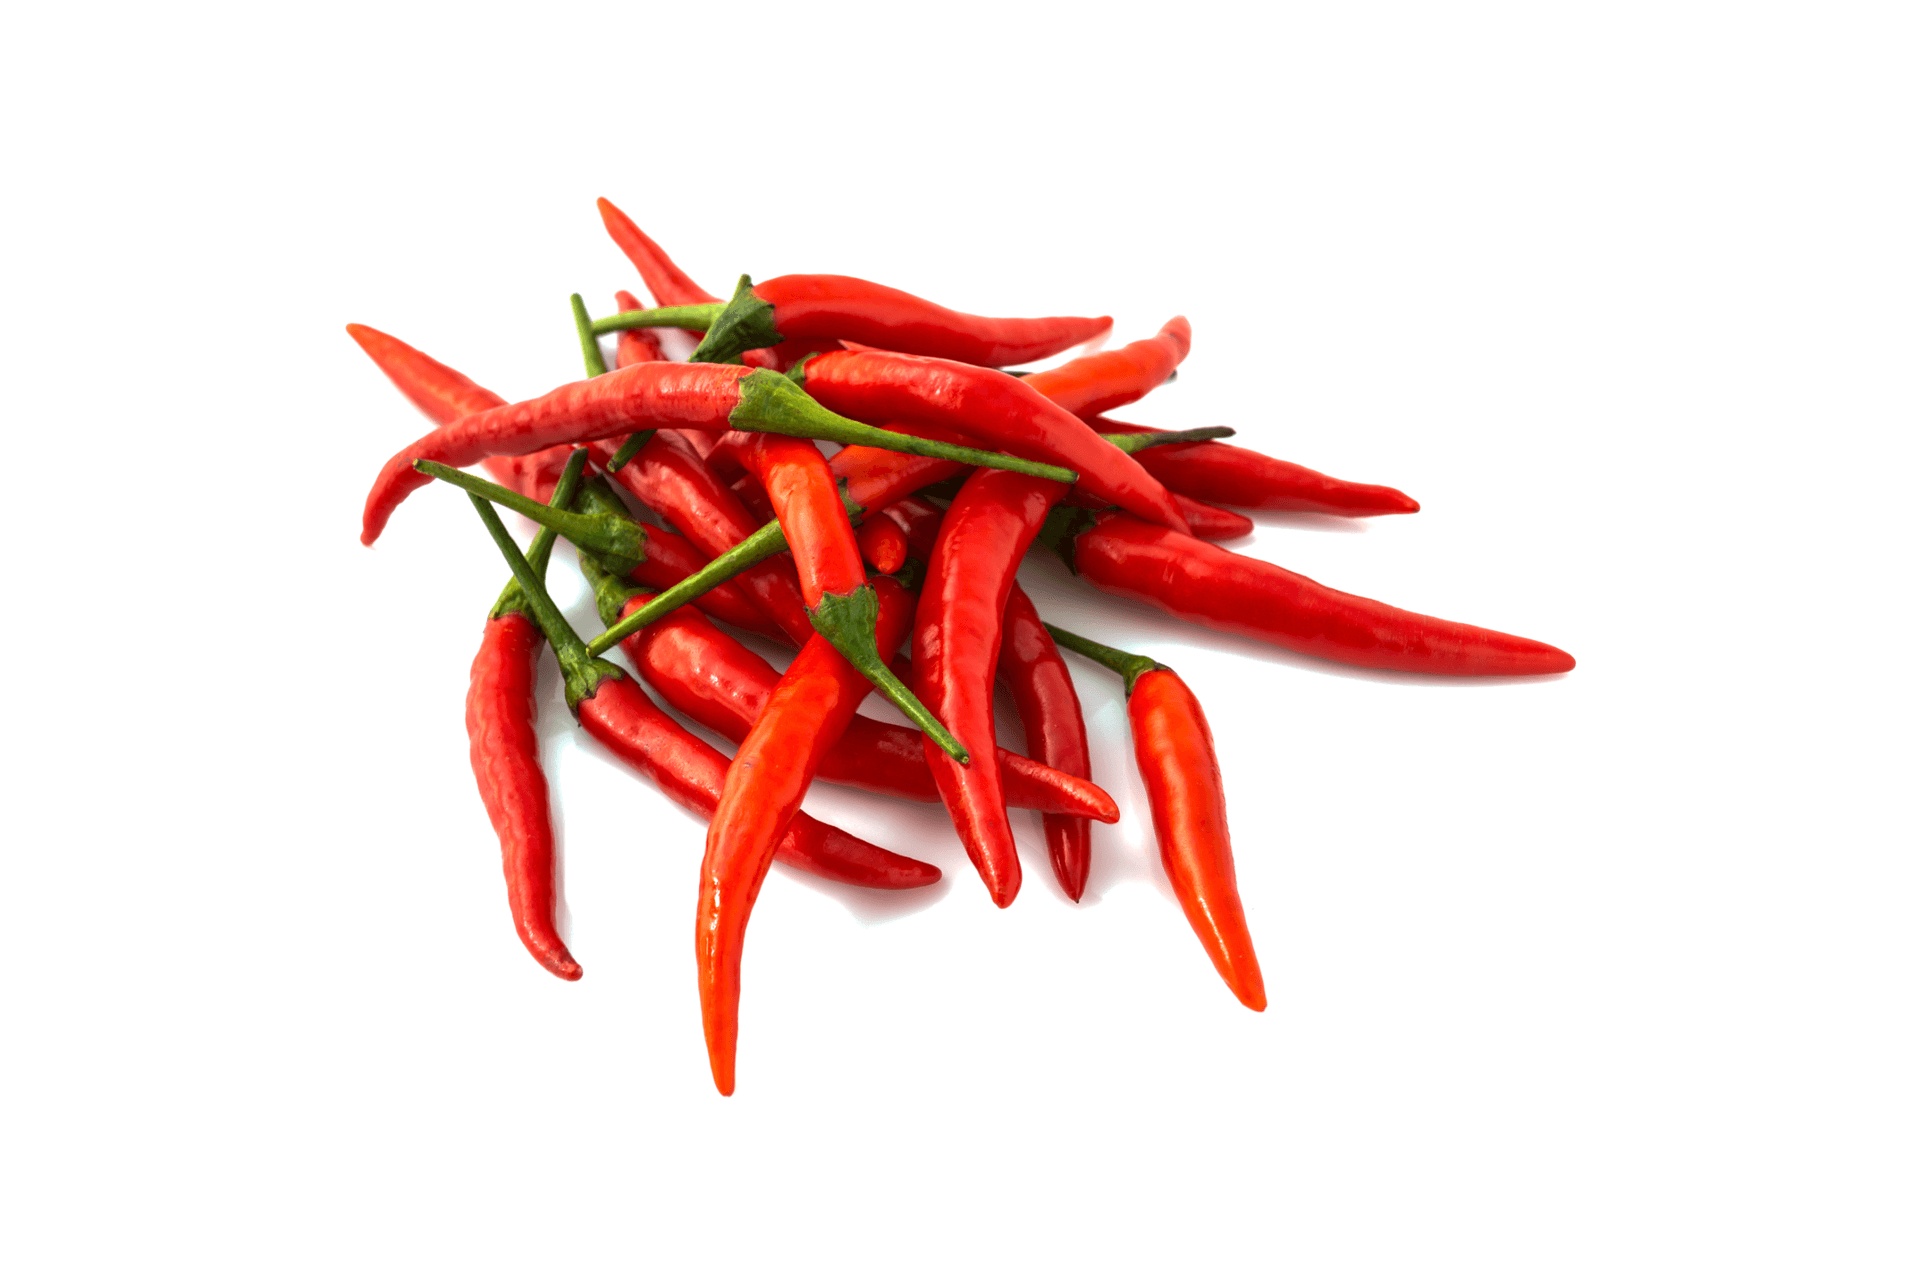
Thai Red Birds Eye Chillies
Brand: Mama Ibeji International Food Store
Category: Food, Beverages & Tobacco > Food Items > Fruits & Vegetables > Fresh & Frozen Vegetables > Peppers